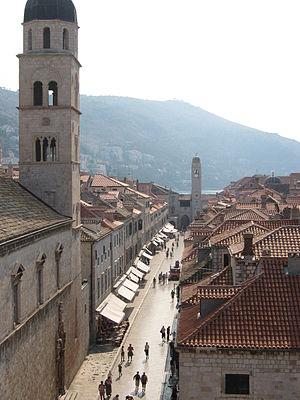
La république de Raguse était une cité-État et une république maritime dont la ville centre était Raguse. Elle fut créée à la suite du traité de Zadar le 27 juin 1358 et exista jusqu'à l'annexion française le 31 janvier 1808.